Micropædia

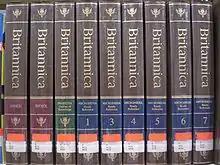
"Micropædia" volumes

The 12-volume Micropædia is one of the three parts of the 15th edition of "Encyclopædia Britannica", the other two being the one-volume "Propædia" and the 17-volume "Macropædia". The name "Micropædia" is a neologism coined by Mortimer J. Adler from the ancient Greek words for "small" and "instruction"; the best English translation is perhaps "brief lessons".